Wolfdietrich Schnurre

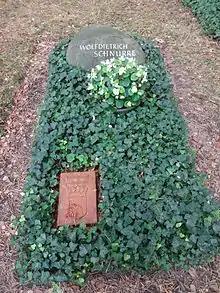
Schnurre's grave, Waldfriedhof Berlin Zehlendorf

Schnurre was a founding member of the literary association Gruppe 47 and his short story "Das Begräbnis" (The funeral) was the first piece of literature read at the group's initial meeting. He became a member of the Federal Republic of Germany's branch of PEN in 1958, but left in 1961 to protest against PEN's silence after the construction of the Berlin Wall, which had separated him from his father. In 1964, he developed severe polyneuritis that left him completely paralysed for more than a year, and his recovery was slow. The costs of his extended hospital stay also led to financial troubles.